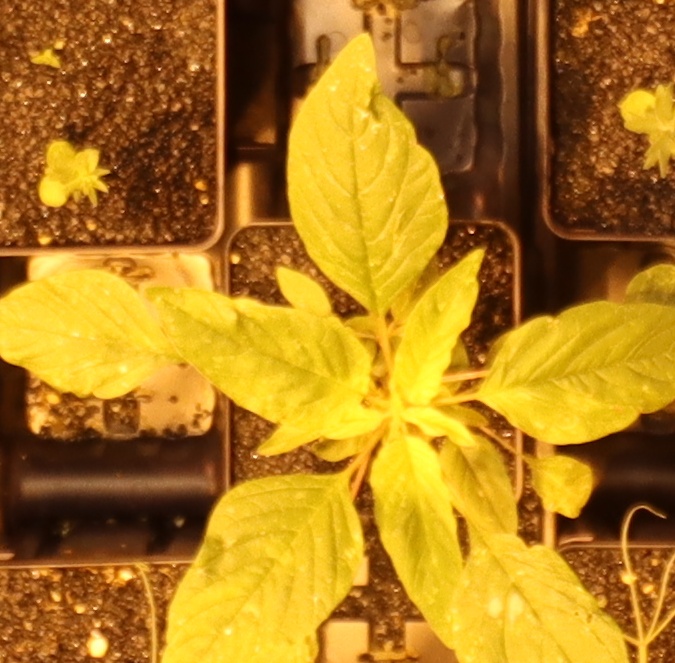
Label: Palmer Amaranth